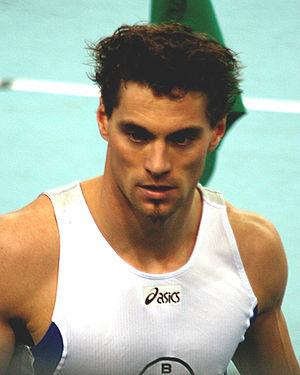
Björn Otto est un athlète allemand, pratiquant le saut à la perche.